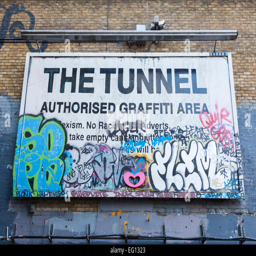
sign outside the authorised graffiti are also called